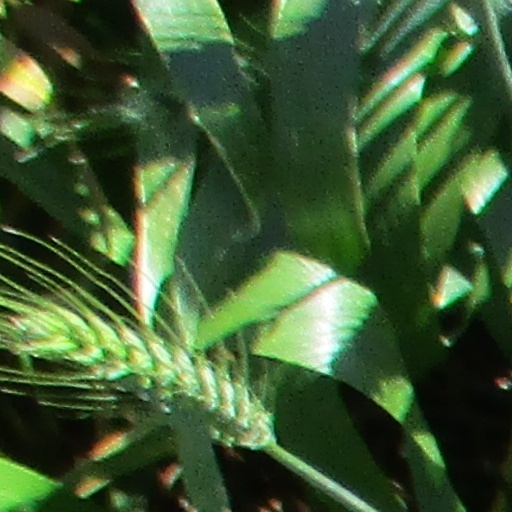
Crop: wheat